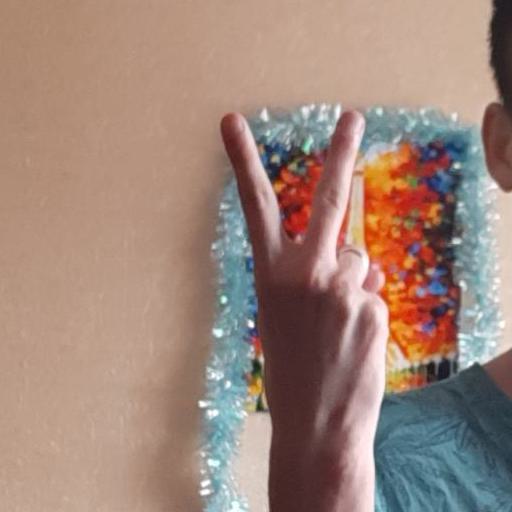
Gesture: peace_inverted